Honey trapping

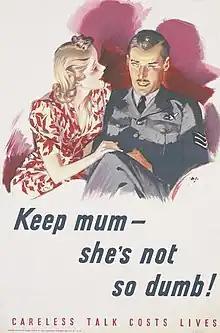
Careless Talk Costs Lives poster from World War II, depicting an attractive woman speaking to a Royal Air Force sergeant; the woman may be a spy.

Honey trapping is a practice involving the use of romantic or sexual relationships for interpersonal, political (including state espionage), or monetary purpose. The "honey pot" or "trap" involves making contact with an individual who has information or resources required by a group or individual; the trapper will then seek to entice the target into a false relationship (which may or may not include actual physical involvement) in which they can glean information or influence over the target.